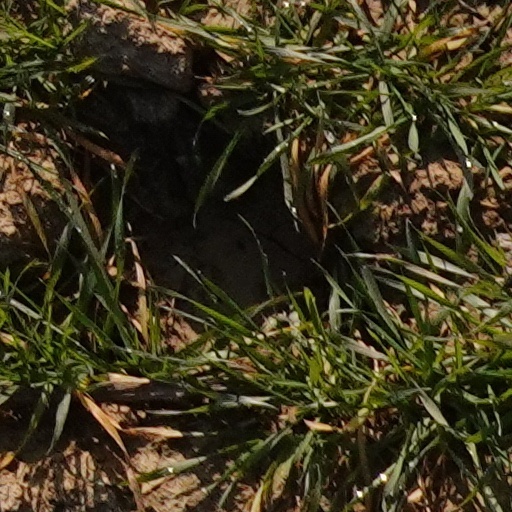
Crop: wheat